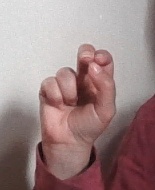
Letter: gaaf